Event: Nepal Earthquake
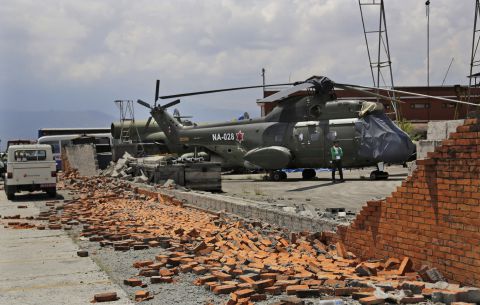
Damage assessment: no_damage